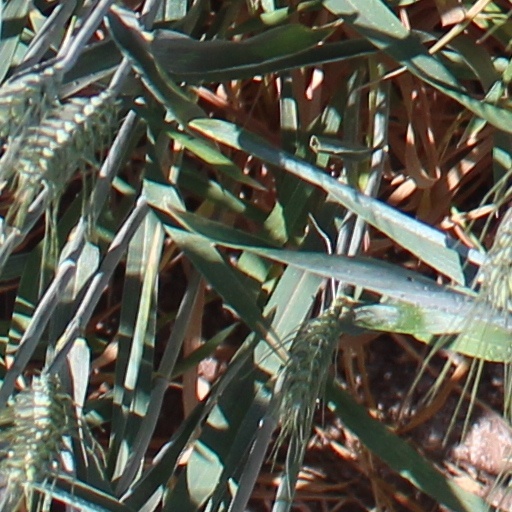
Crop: wheat